Yukiya Amano

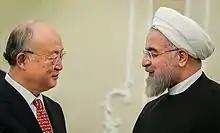
Amano meeting with Iranian President Hassan Rouhani in Sa'dabad Complex

In 2005, Amano served as the ambassador from Japan to the IAEA. From September 2005 to September 2006, Amano served as the Chairman of the IAEA Board of Governors. During this time, the IAEA and its Director General Mohamed ElBaradei received the Nobel Peace Prize. Amano represented the IAEA as the chairman at the Nobel Prize award ceremony held in December 2005.